Anna Maria Weems

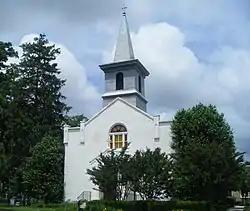
St. Mary's Catholic Church, Rockville, Maryland. Built in 1817, it was the first brick Catholic church in Montgomery County, Maryland.

Rare for an enslaved woman, Arabella married John on March 1, 1829, at the St. Mary's Roman Catholic Church in Rockville, Maryland. John, who worked on a small farm, purchased his freedom before their wedding and had Robb's promise that he could purchase his wife and children at "a reasonable price". Robb allowed the family to live together at times.